1973 European Cup Winners' Cup final

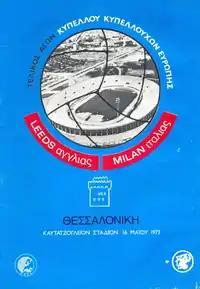
Match programme cover

The 1973 European Cup Winners' Cup Final was the final football match of the 1972–73 European Cup Winners' Cup and the 13th European Cup Winners' Cup final. It was contested between Milan of Italy and Leeds United of England, and was held at Kaftanzoglio Stadium in Thessaloniki, Greece. Milan won the match 1–0. The referee was banned from officiating for life by UEFA, for match-fixing.